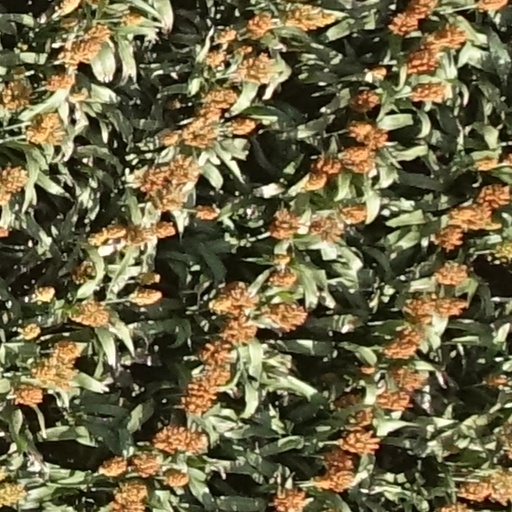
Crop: sorghum